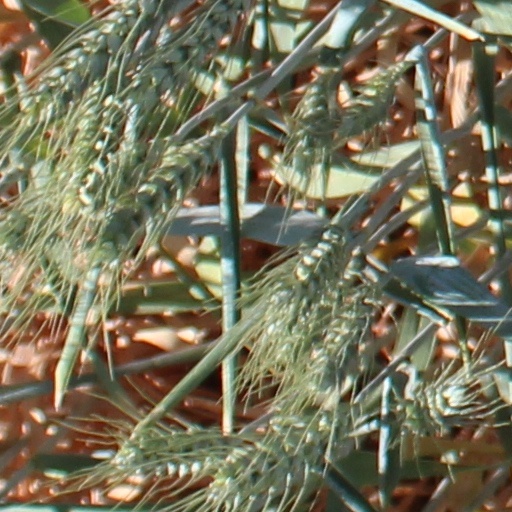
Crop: wheat